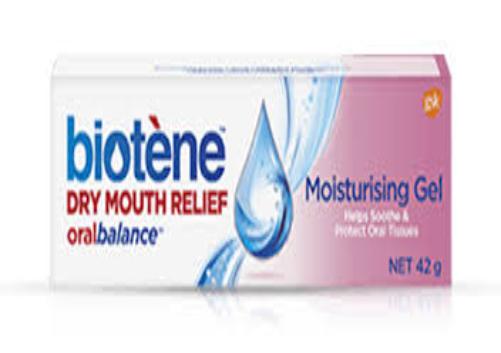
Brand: biotene
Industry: Medical